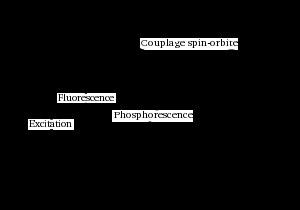
La phosphorescence est le phénomène observé lorsqu'une matière continue à émettre de la lumière après avoir été éclairée. Le terme signifie approximativement illuminer comme le phosphore. Le phosphore blanc donne en effet de la lumière dans le noir, mais dans cette matière ce sont des réactions d'oxydation qui en sont la cause. Phosphorescence et fluorescence sont deux formes différentes de luminescence.
La fluorescence est une émission lumineuse provoquée par l'excitation des électrons d'une molécule, généralement par absorption d'un photon immédiatement suivie d'une émission spontanée. Fluorescence et phosphorescence sont deux formes différentes de luminescence qui diffèrent notamment par la durée de l'émission après excitation : la fluorescence cesse très rapidement tandis que la phosphorescence perdure plus longtemps. La fluorescence peut entre autres servir à caractériser un matériau.